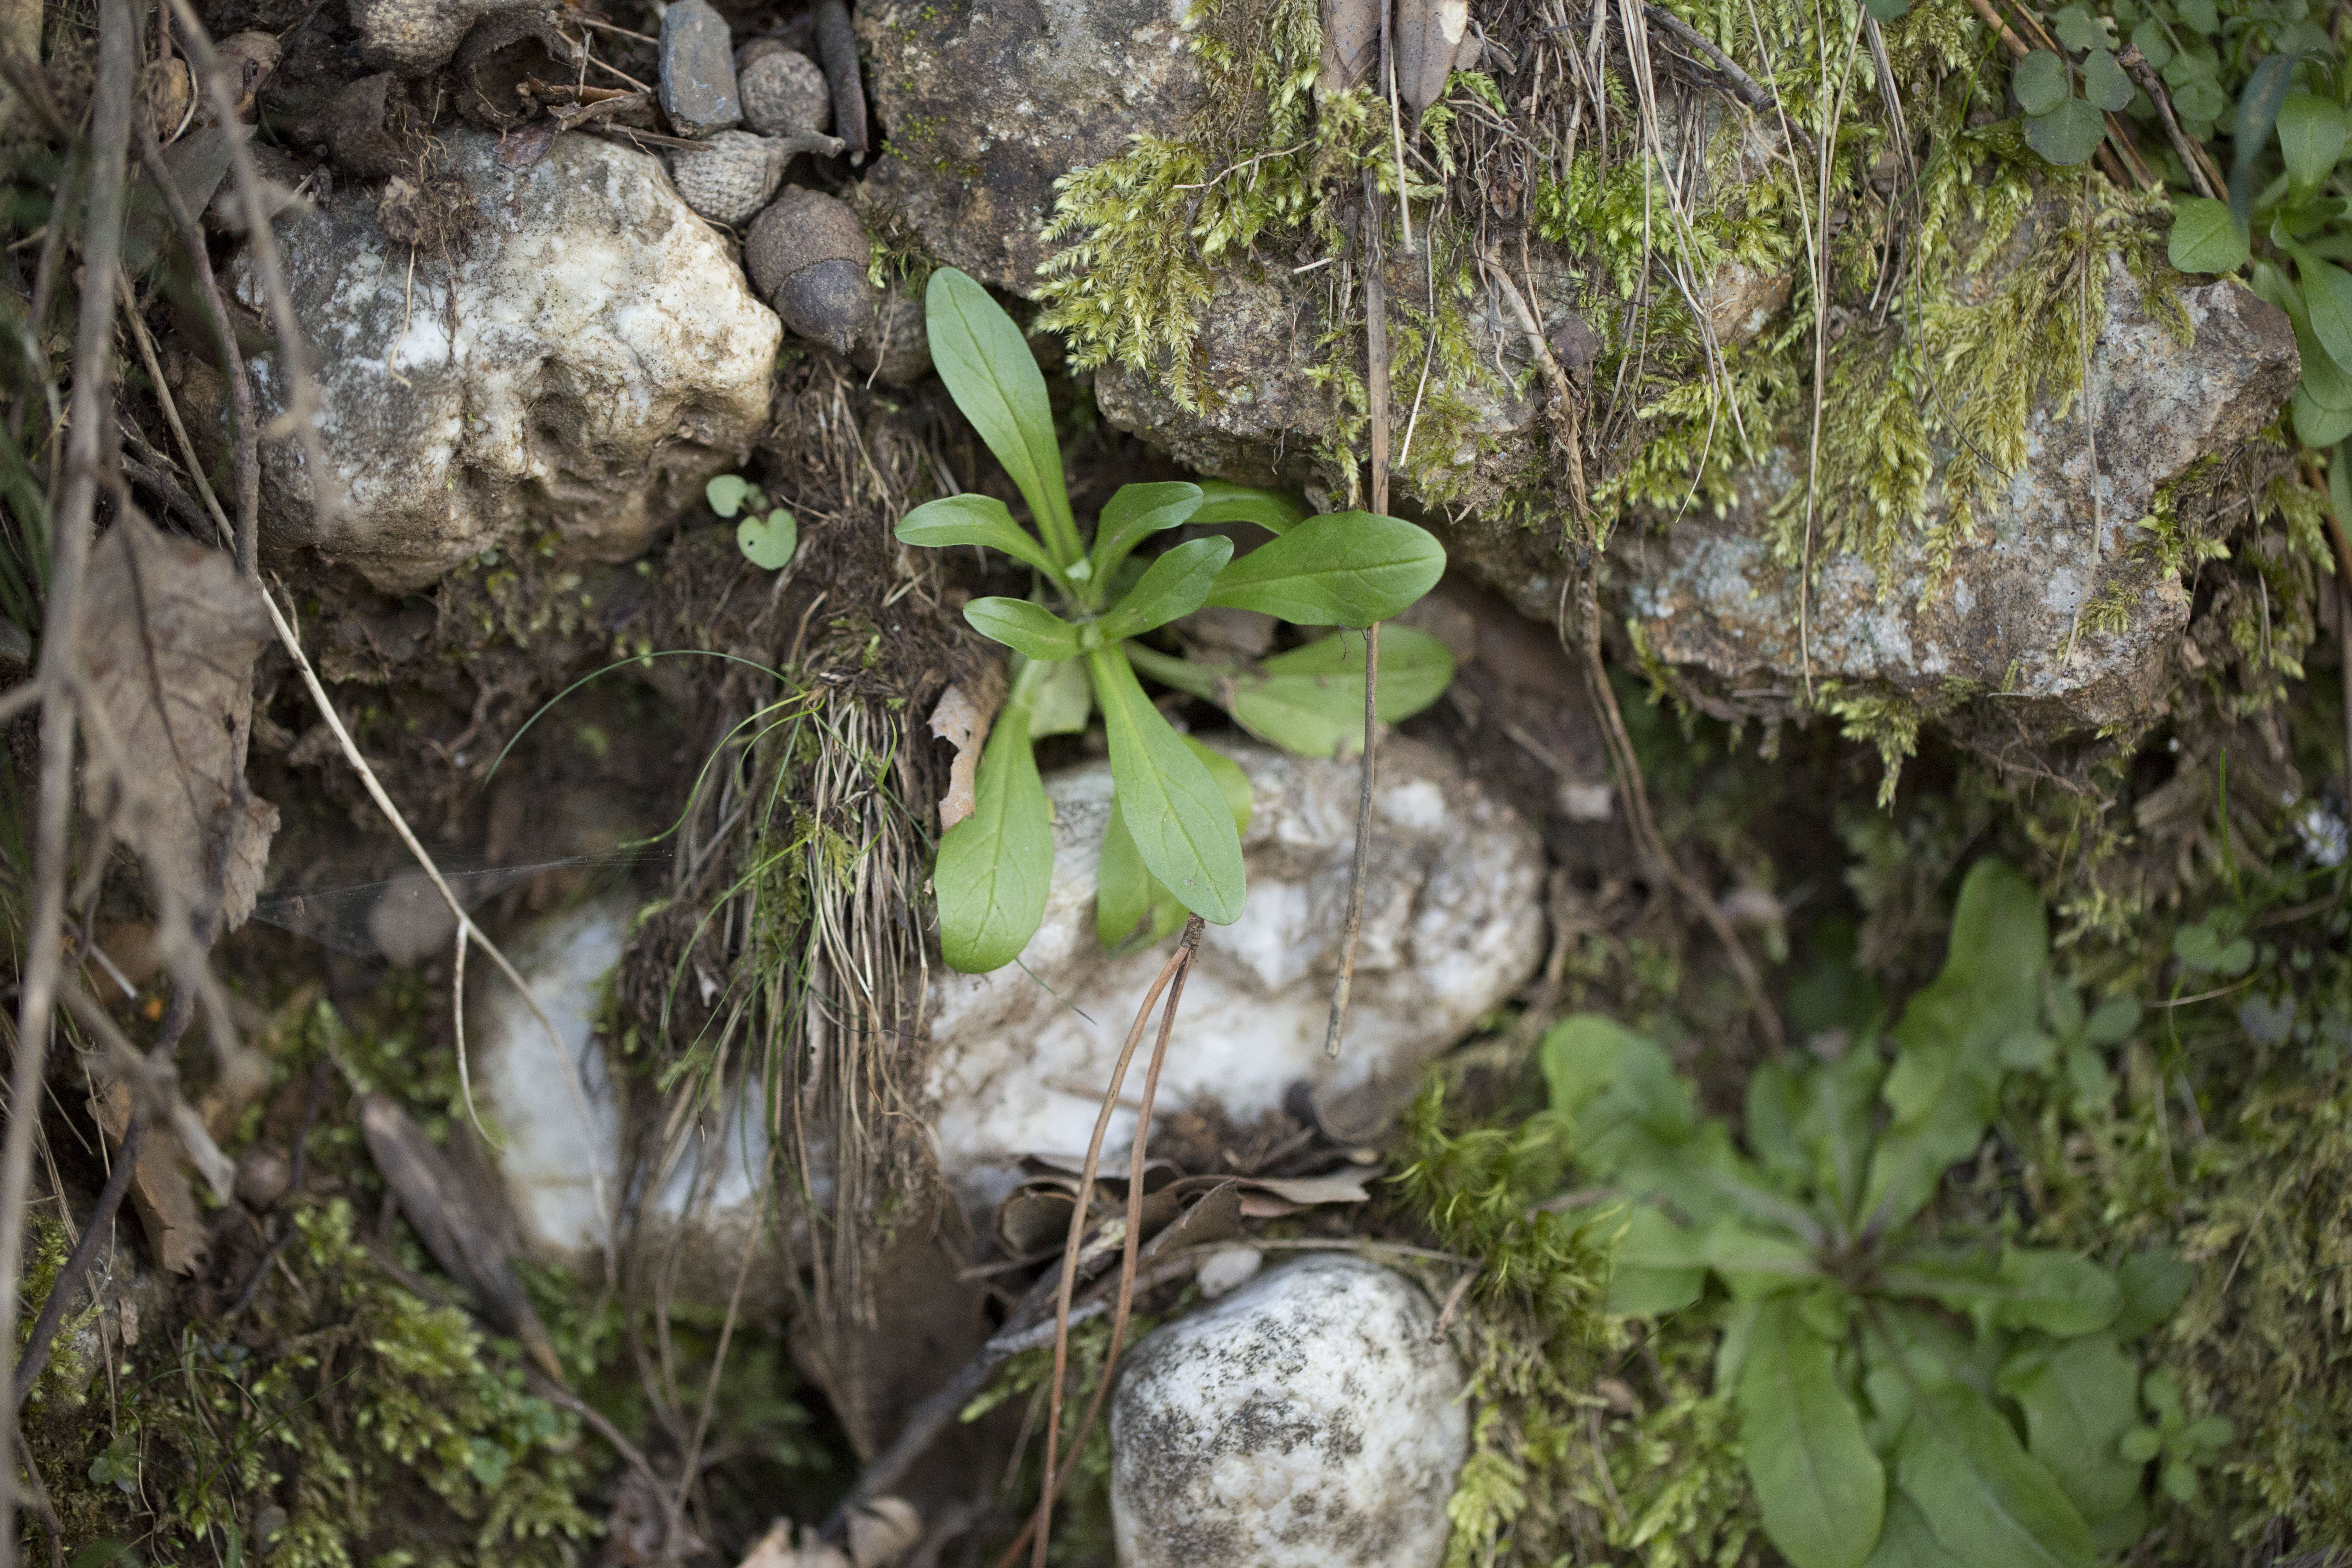
forest, plant, leaf, flower, wildlife, europe, green, jungle, canon, botany, flora, fauna, wildflower, midi, hiver, vegetables, rainforest, woodland, isasza, southfrance, sdfrankreich, zuidfrankrijk, mditerrane, languedocroussillon, gard, comestibles, exterieur, ombrage, verdures, saintjeandugard, cevennes, falguires, edibles, muraille, salades, lieuxhumides, mousse, doucette, mche, habitat, natural environment, land plant